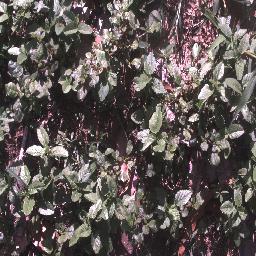
Label: negative